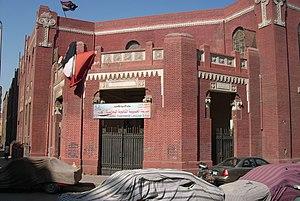
L’histoire des Juifs en Égypte s’étend sur plus de deux millénaires, de la période biblique à l’époque contemporaine.